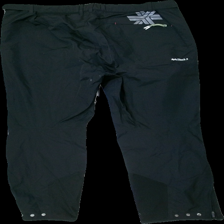
View: back
Type: Winter trousers
Category: Unisex
Brand: Not in the list
Brand text on label: ahkka
Colors: Black
Material: 80% Nylon 20% Elastane
Pattern: Logo print
Cut: Regular
Size: 52
Holes: Minor
Damage: holes
Damage location: bottom right
Damage 2: stains
Damage 2 location: middle center
Price range: <50
Recommended usage: Export
Description: black outerwear trousers